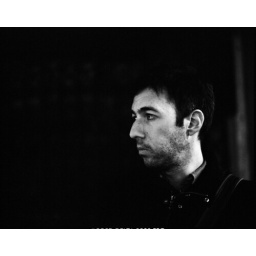
stone cold in hell's kitchen